Gender inequality in Japan

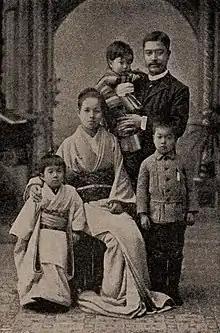
Image of a Japanese family in the 19th century taking a family photograph

Following World War II, the "professional housewife" or sengyō shufu, arose. The idea of professionalism regarding this type of domestic labor is similar to any other profession, as it requires significant knowledge, skill, and at least partial autonomy. The primary role for a professional housewife is childrearing, which remains a highly stigmatized topic for women and married couples, wherein only 2% of children are born out of wedlock, and women who do not marry or have children after marriage are met with social "hostility." In a 2013 poll, over 50% of twenty-year-old participants confirmed the traditional gendered labor division of men working outside the home and women within, which is even further enforced through tax policies regarding primary and secondary income sources.